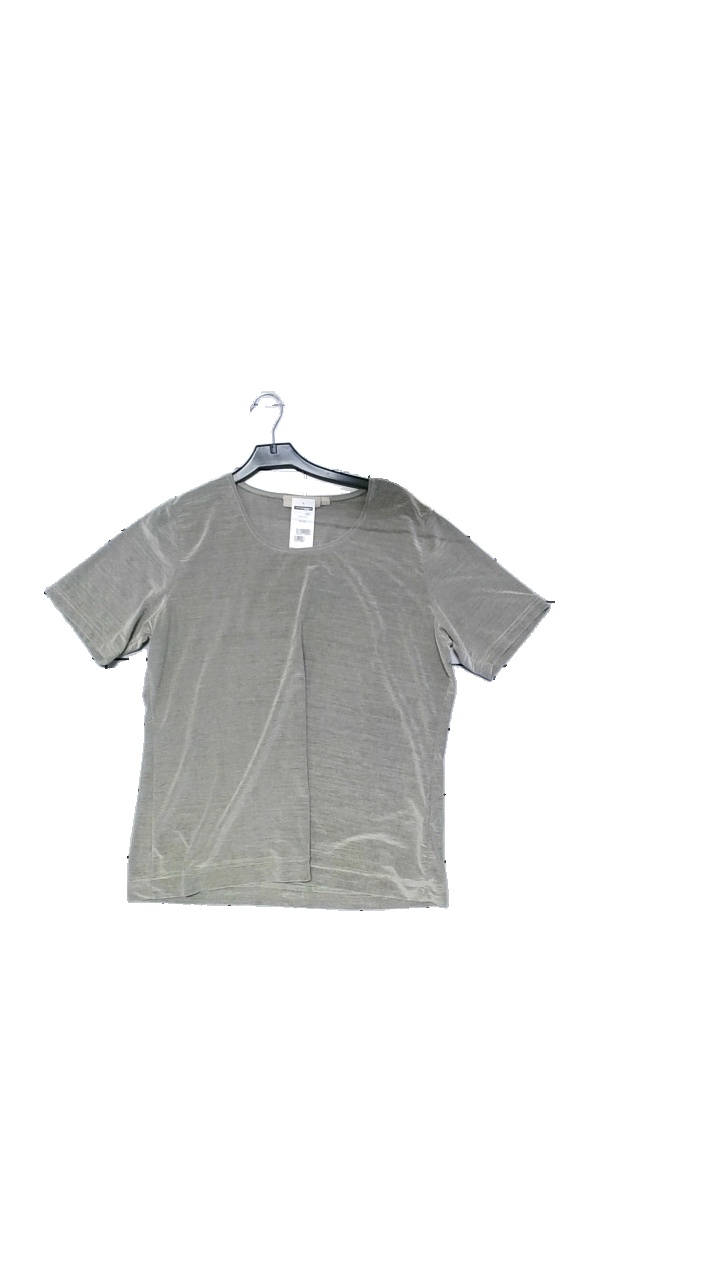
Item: Top (Ladies)
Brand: Kappahl
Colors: Black, Grey, Yellow
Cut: Regular
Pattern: Metallic
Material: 50% polyamide, 31% polyester, 9% elastane
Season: All
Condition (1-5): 5
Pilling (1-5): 5
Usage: Reuse
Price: <50